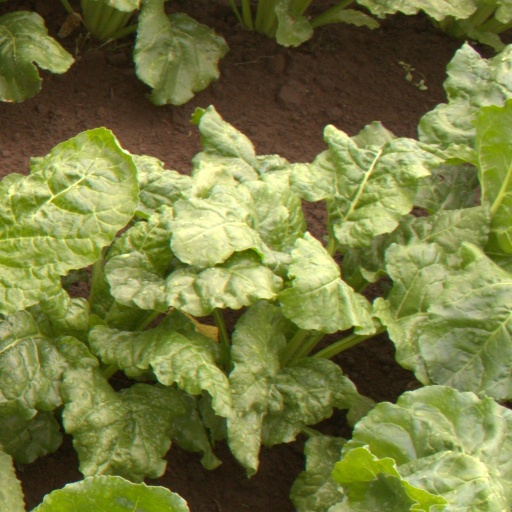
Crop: sugar beet